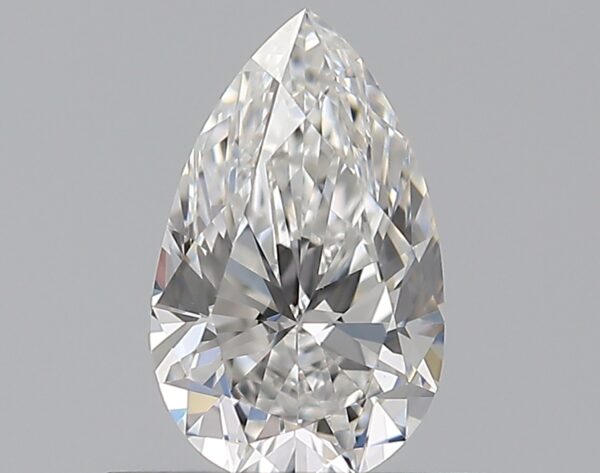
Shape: pear
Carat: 0.53
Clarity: VVS1
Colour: F
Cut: EX
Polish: EX
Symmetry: VG
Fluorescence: N
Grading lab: GIA
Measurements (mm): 7.16 x 4.4 x 2.76